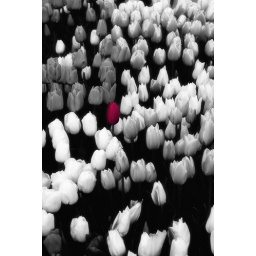
red tinted tulip in field